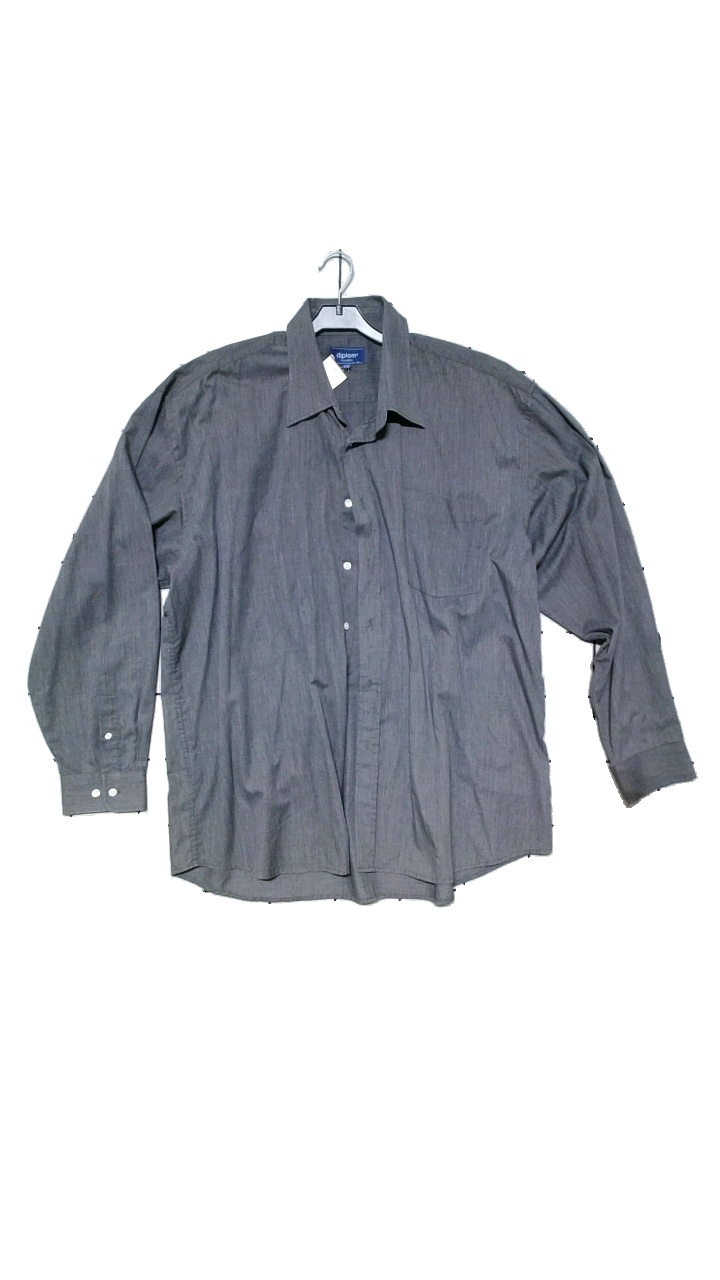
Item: Shirt (Men)
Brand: Diplom
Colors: Grey
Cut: Regular
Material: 65% polyester, 35% cotton
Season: All
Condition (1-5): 4
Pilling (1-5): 4
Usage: Reuse
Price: <50